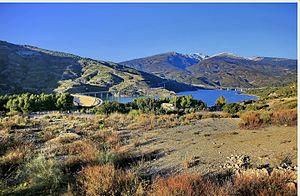
Rio Guadalfeo à proximité de Vélez de Benaudalla
Vélez de Benaudalla est une commune de la province de Grenade dans la communauté autonome d'Andalousie en Espagne.